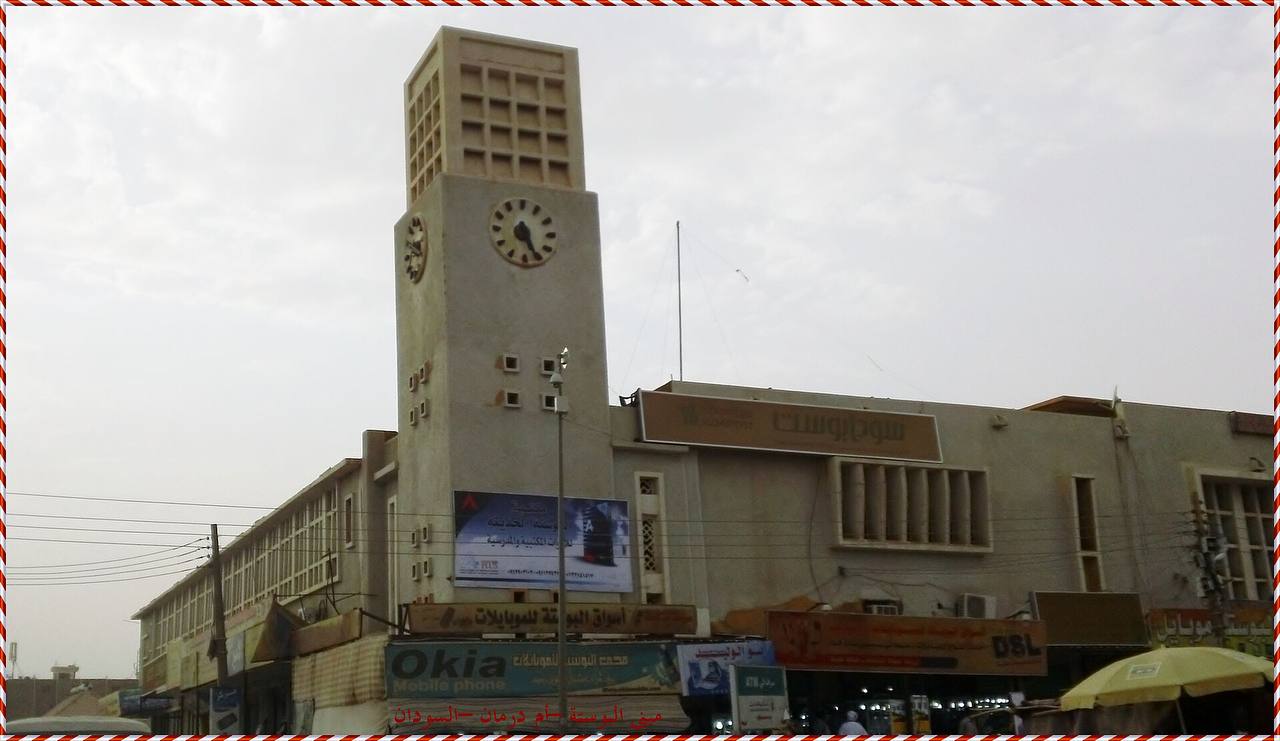
الوصف بالفصحى: مبني البريد و البرق بسوق ام درمان مطل على شارع حصوي
الوصف بالعامية السودانية: عمارة البريد و البرق في سوق امدرمان فاتحة في الظلط
التصنيف: Public Spaces & Infrastructure